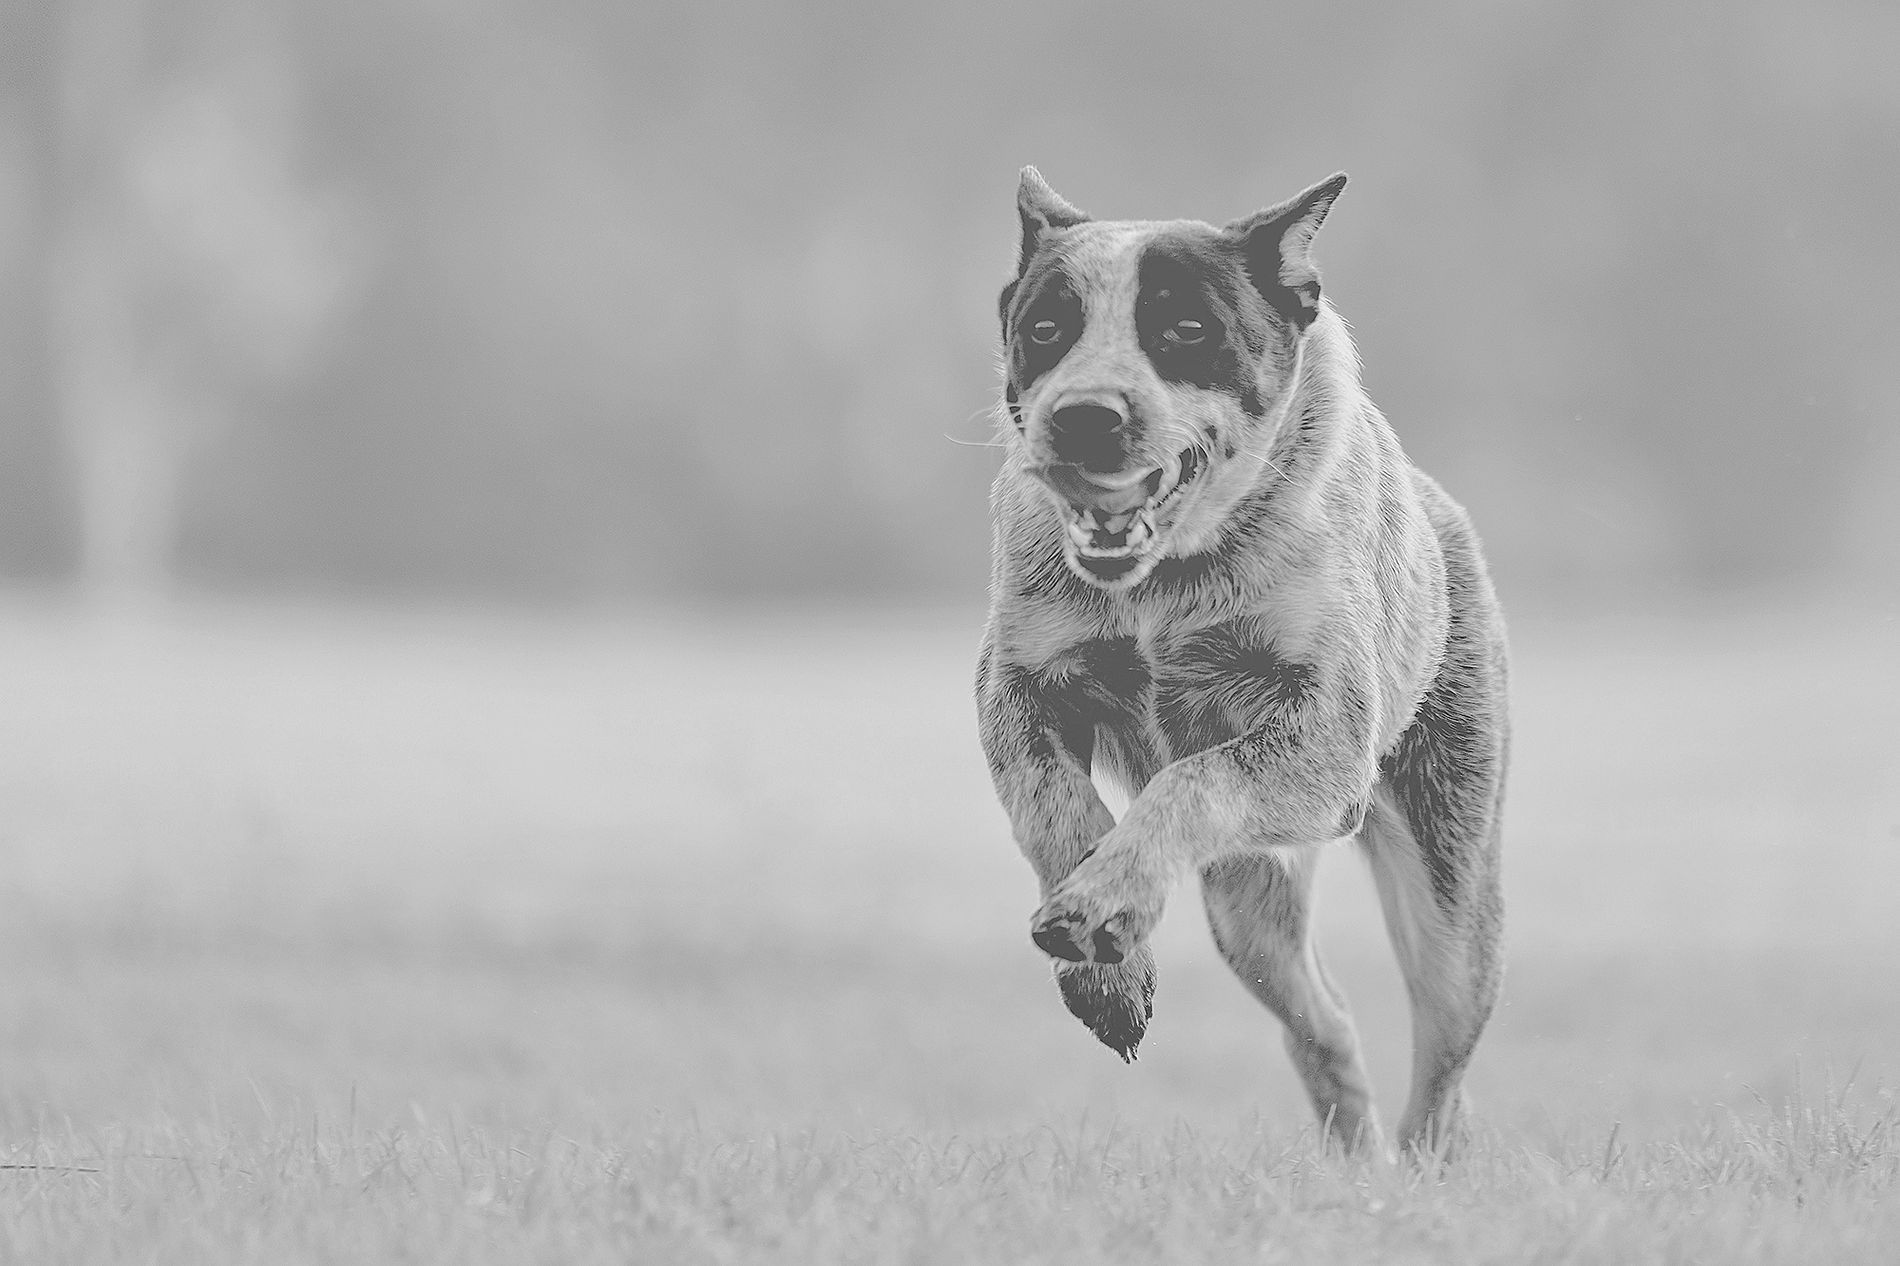
A Running Dog
This image features a dog running in a grassy field with happy and enthusiastic expressions. The background is blurred, making the dog the main focus of the composition and capturing its fine details.
This is a black and white, close-up shot of a dog running in a grassy field with happy and enthusiastic expressions. The background is blurred, making the dog the main focus of the composition and capturing its fine details. The image evokes a sense of happiness, enjoyment, and animal love.
Labels: Animal, Canine, Dog, Mammal, Pet, Bulldog, Pitbull, Puppy, Boxer, Pointer, Boston Bull, Blurred Background
Camera: NIKON CORPORATION NIKON D800
Lens: 80.0-400.0 mm f/4.5-5.6, AF-S Nikkor 80-400mm f/4.5-5.6G ED VR
Aperture: F5.6
Exposure: 1/1600 sec
ISO: 800
Focal length: 400.0 mm